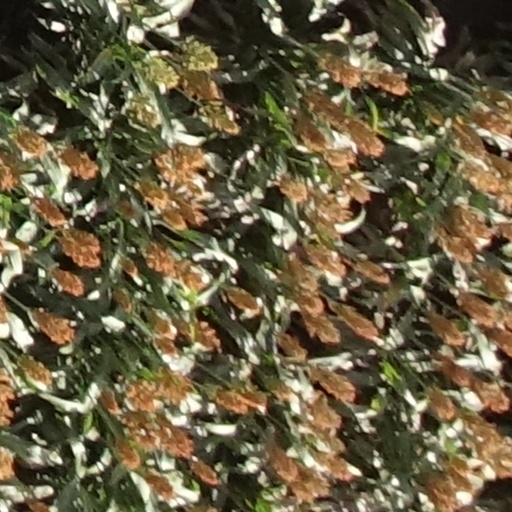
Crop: sorghum